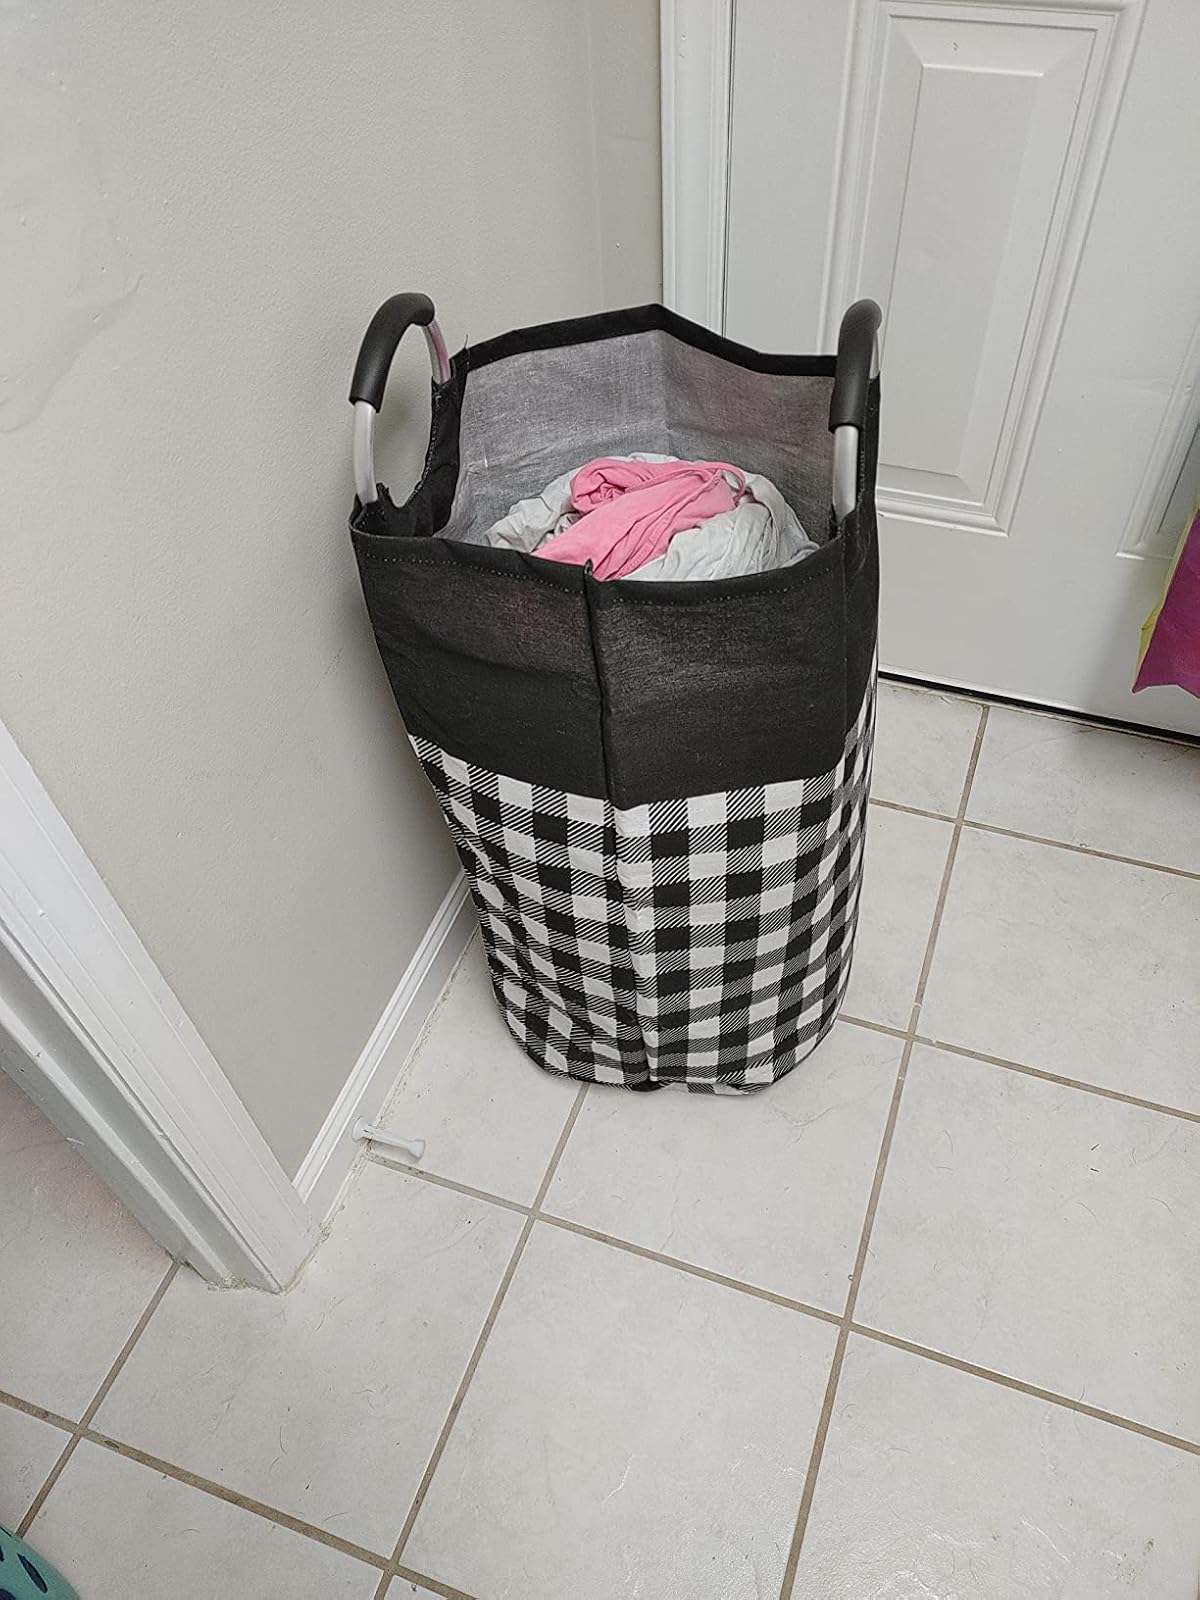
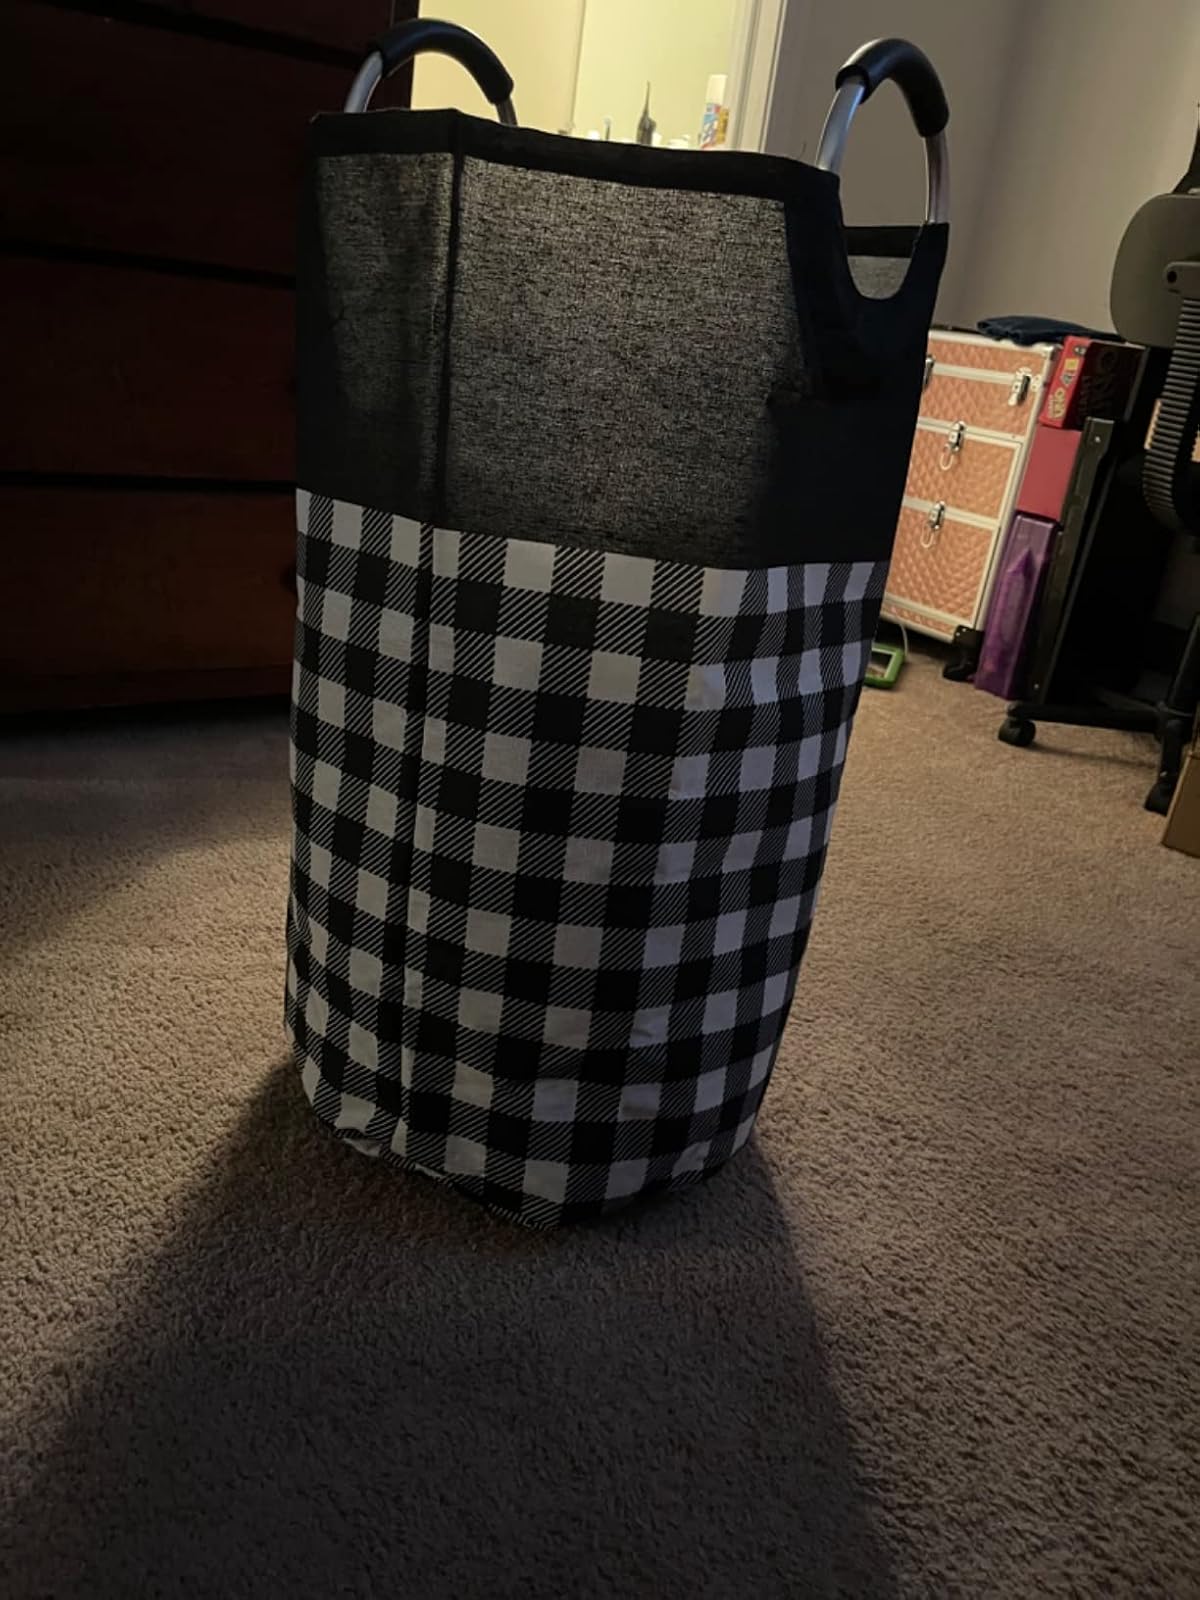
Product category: items_hamper
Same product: yes